Hunger strike

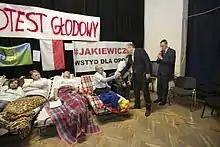
Residents of Dobrzeń Wielki, Poland, in 2017, protesting the planned incorporation of their community to the city of Opole

A hunger strike is a method of non-violent resistance where participants fast as an act of political protest, usually with the objective of achieving a specific goal, such as a policy change. Hunger strikers that do not take fluids are named dry hunger strikers.